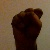
The image shows a hand gesture representing the letter 'S' in Indian Sign Language.